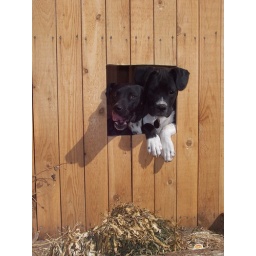
Building them a dog window in the fence.